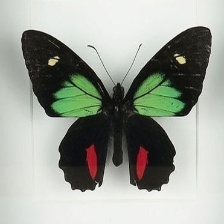
Species: GREEN CELLED CATTLEHEART